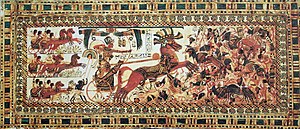
Maleriets historie / Maleriet i Vesten / Egypten, Grækenland og Rom
Maleriets historie går tilbage til værker af forhistoriske mennesker og spænder næsten uden afbrydelse over alle kulturer fra antikken. Over kontinenter og årtusinder er maleriets historie en vedvarende strøm af kreativitet, der fortsætter ind i det 21.århundrede. Indtil begyndelsen af 1900-tallet var det overvejende repræsentative, religiøse og klassiske motiver, senere med mere vægt på abstrakte og konceptuelle ideer.